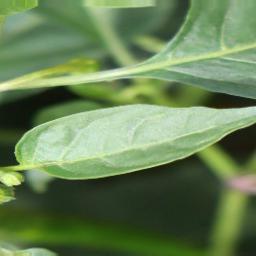
Label: mites_and_trips